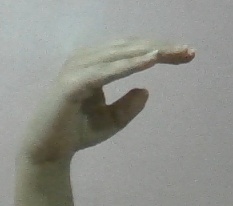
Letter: jeem